An Introduction to the Three Volumes of Karl Marx's Capital

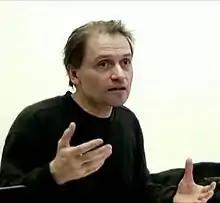
Heinrich in 2014

Michael Heinrich published "An Introduction to the Three Volumes of Karl Marx's Capital" in 2004 while working as a lecturer in economics at HTW Berlin. He was the managing editor of "" until 2014 and was a contributor to the "Marx-Engels-Gesamtausgabe" ("MEGA"). In a 2011 interview, Heinrich stated that the aim of the book was to present Marx's "Capital" and other basic elements of Marx's theory to new readers.